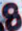
Number: 8